Moltke I cabinet

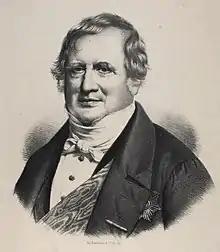

The Moltke I cabinet was the government of Denmark from 22 March 1848 to 15 November 1848. It was also referred to as the "March Cabinet".